Ieroklis Michailidis

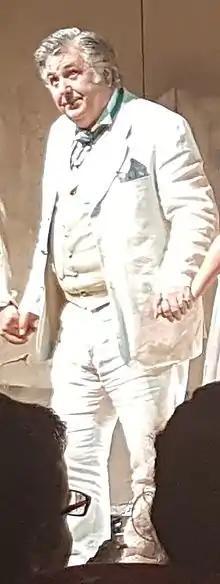
Ieroklis Michailidis on stage in 2016

Ieroklis Michailidis (born 29 September 1960 in Ptolemaida) is a Greek actor. He appeared in more than twenty films since 1992.